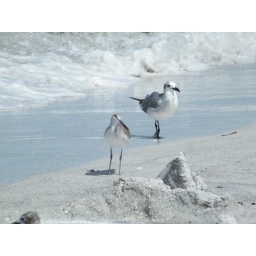
birds look over sand castle